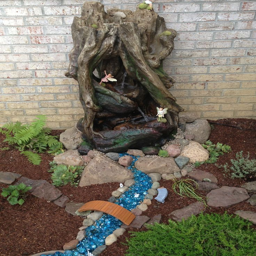
water fountain -- complete with some fairies .